Macmillan Bible Atlas

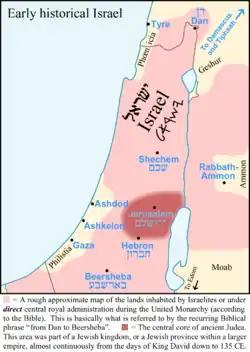
Map image partially influenced by the Macmillan Bible Atlas

The Macmillan Bible Atlas is a book on the geography, civilizations and cartography of the Holy Land. It describes the movements of biblical characters, trade routes and battles. It also refers to archaeological excavations; illustrations of artifacts; and a comparative chronology of early civilizations that relate to the Bible.